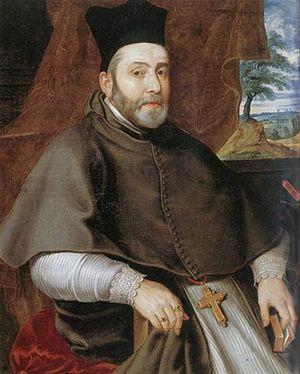
Joseph de Bergaigne franciscain belge qui fut évêque titulaire de Bois-le-Duc et archevêque de Cambrai.
v. 500 - † v. 540 : saint Vaast, aurait été installé évêque à Arras quelques années après le baptême de Clovis par saint Remi.